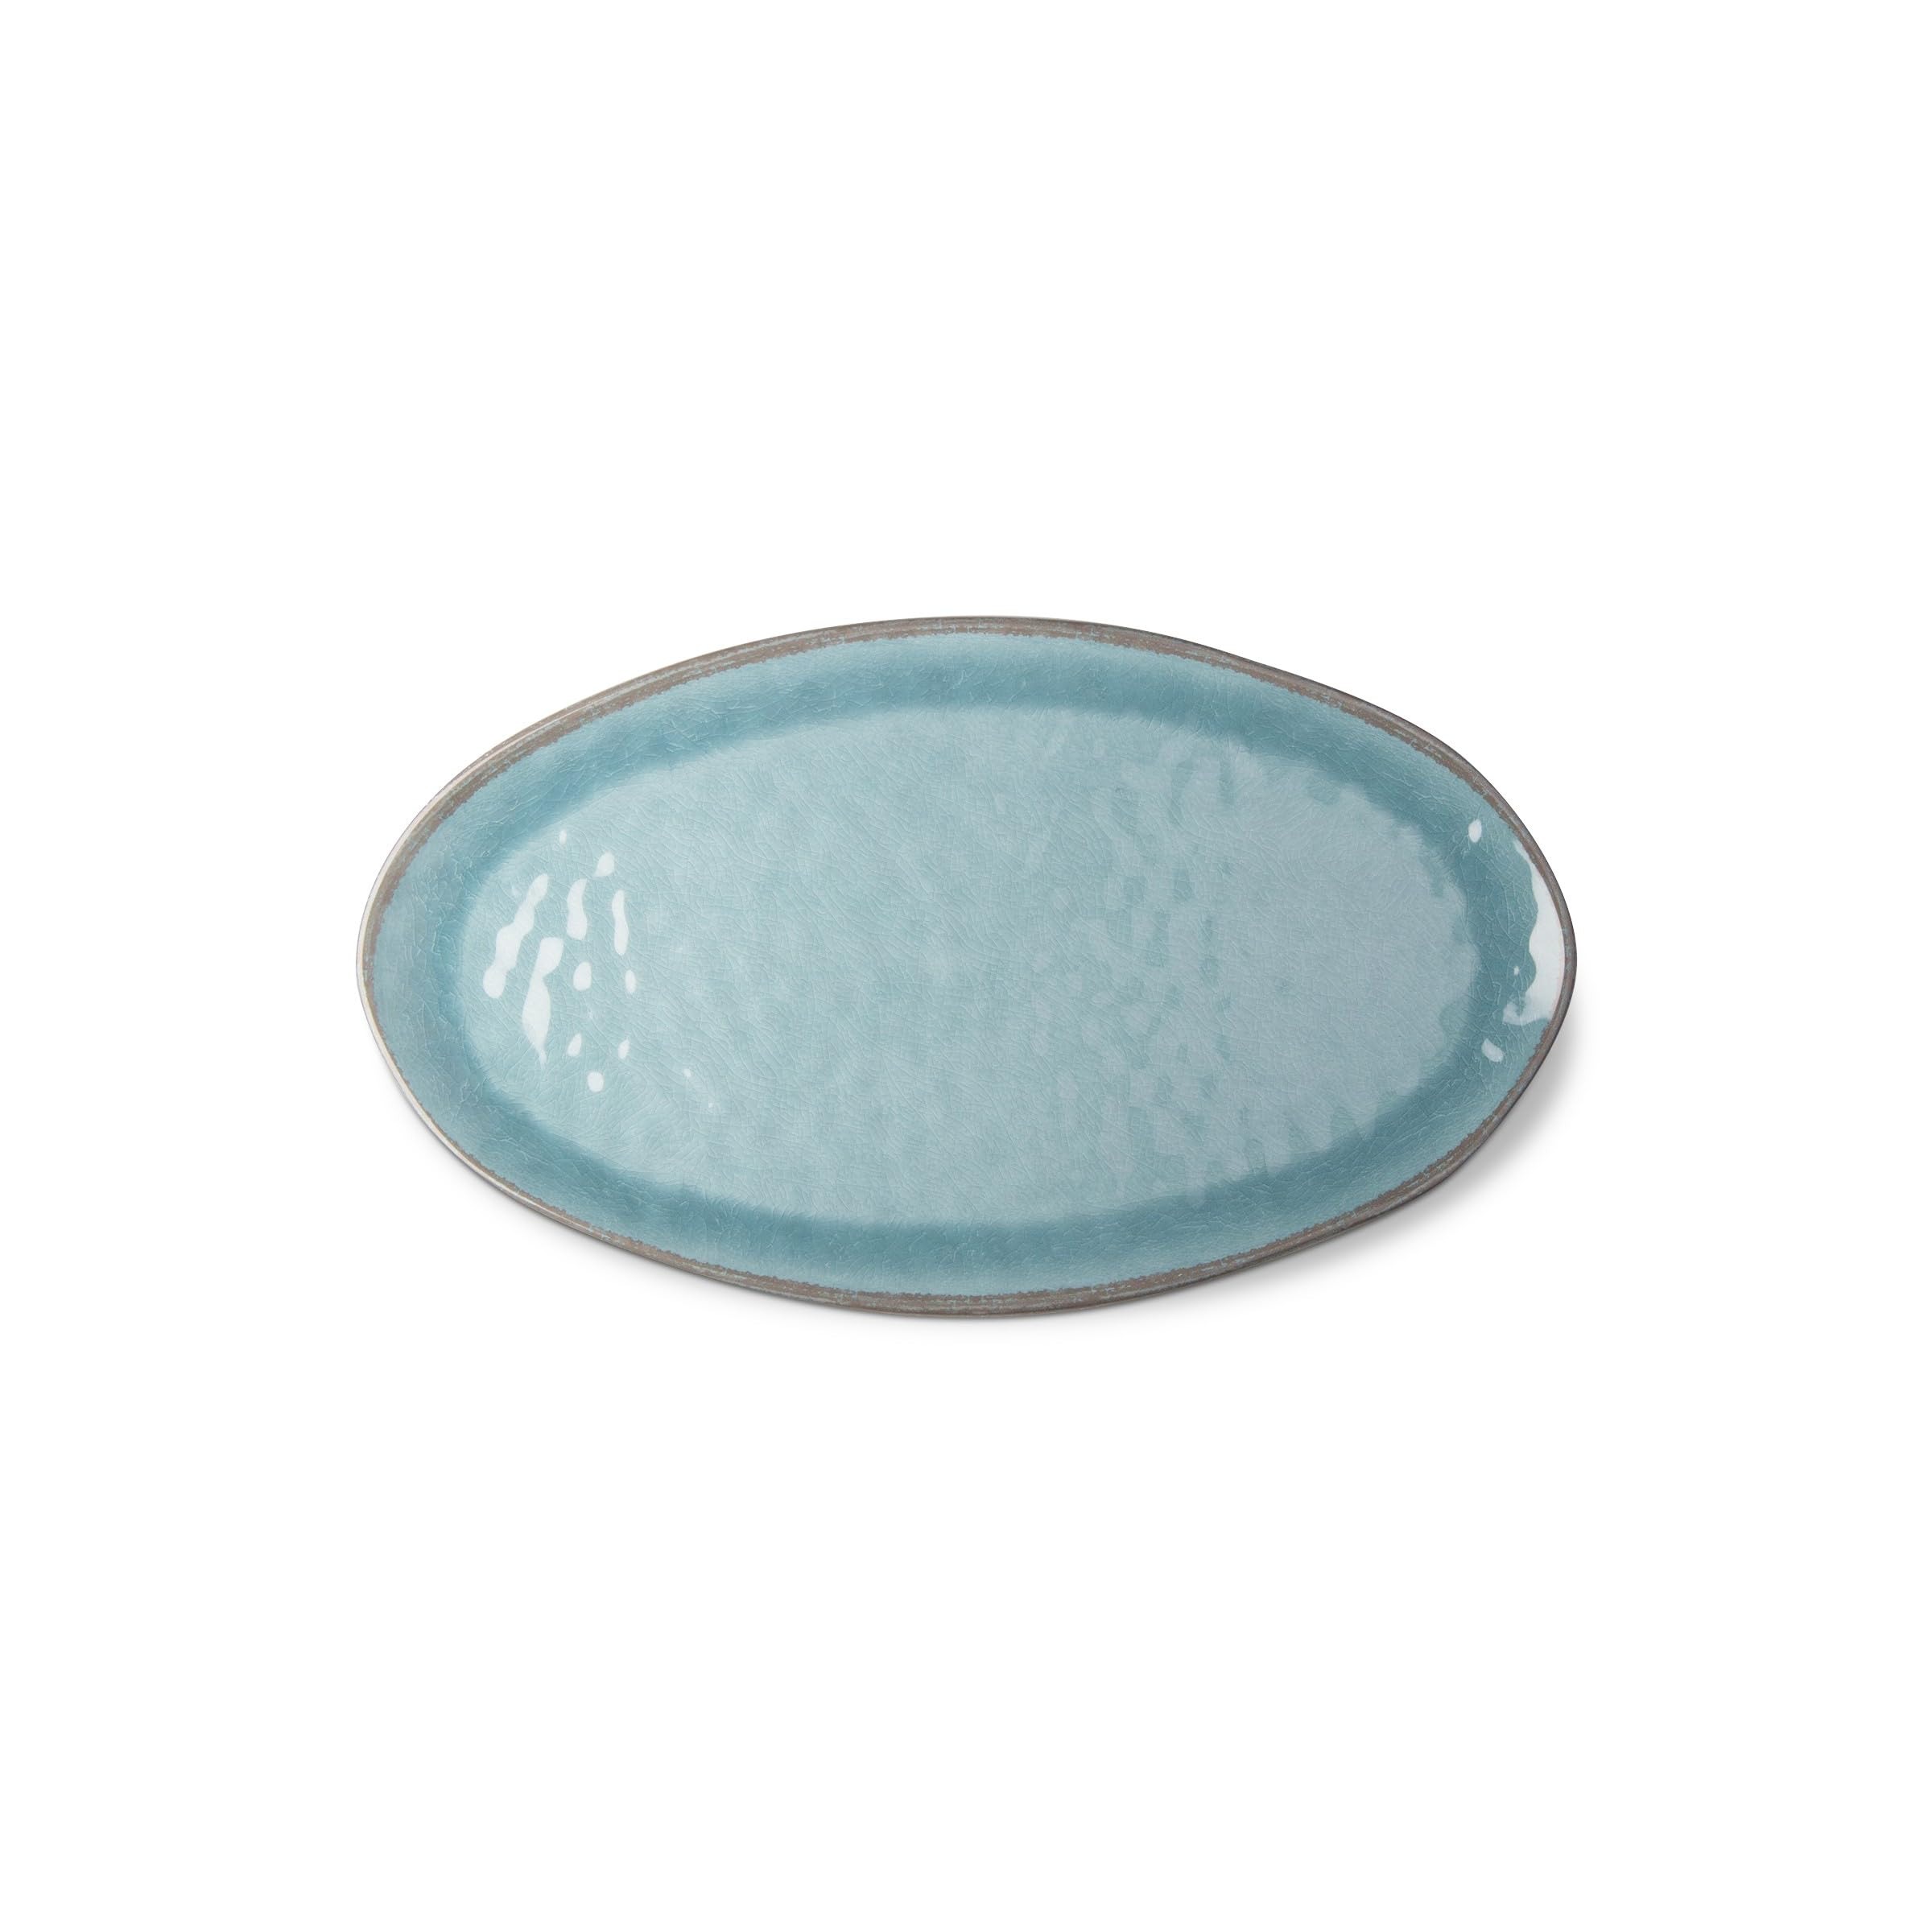
Item Name: tag 20.5L in. x 11W in. Veranda Cracked Glazed Solid Wavy Edge Melamine Plastic Serveware Dinnerware Platter Dishwasher Safe Indoor Outdoor Rectangle Aqua Blue Aqua Blue
Bullet Point 1: UNIQUE DESIGN: Our melamine dinnerware has an organic shape and comes in a plethora of colors and patterns. Organic shaped and ceramic like look in BPA
Bullet Point 2: CARE INSTRUCTIONS: Dishwasher safe and not recommended for microwave use.
Bullet Point 3: SIZE: Perfect at 20.5" l x 11.75" w x 1" h
Bullet Point 4: QUALITY MATERIALS: Product made of melamine. Durable and chip resistant. Perfect for Indoor and Outdoor Use
Bullet Point 5: USES: Perfect for meals in the dining room and durable enough for meals outdoors. An excellent addition to your home and also makes a wonderful housewarming gift!
Product Description: Veranda melamine oval platter aqua dinnerware serving tray platter plates this wonderful product also can make a wonderful gift for a friend or loved one!
Value: 1.0
Unit: Count

Price: 43.99